Italian battleship Conte di Cavour

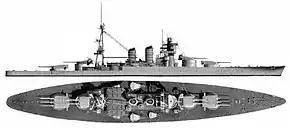
A diagram of the external side and top views of the battleship

"Conte di Cavour" began an extensive reconstruction in October 1933 at the Cantieri Riuniti dell'Adriatico shipyard in Trieste that lasted until June 1937. A new bow section was grafted over the existing bow, which increased her overall length by to and her beam increased to . The ship's draft at deep load increased to . All of the changes made increased her displacement to at standard load and at deep load. The ship's crew increased to 1,260 officers and enlisted men. Two of the propeller shafts were removed and the existing turbines were replaced by two Belluzzo geared steam turbines rated at . The boilers were replaced by eight Yarrow boilers. In service her maximum speed was about and she had a range of at a speed of .